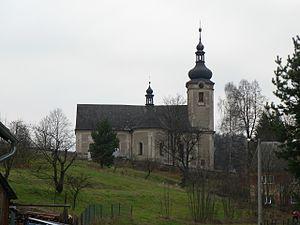
Rejchartice est une commune du district de Šumperk, dans la région d'Olomouc, en République tchèque. Sa population s'élevait à 179 habitants en 2018.